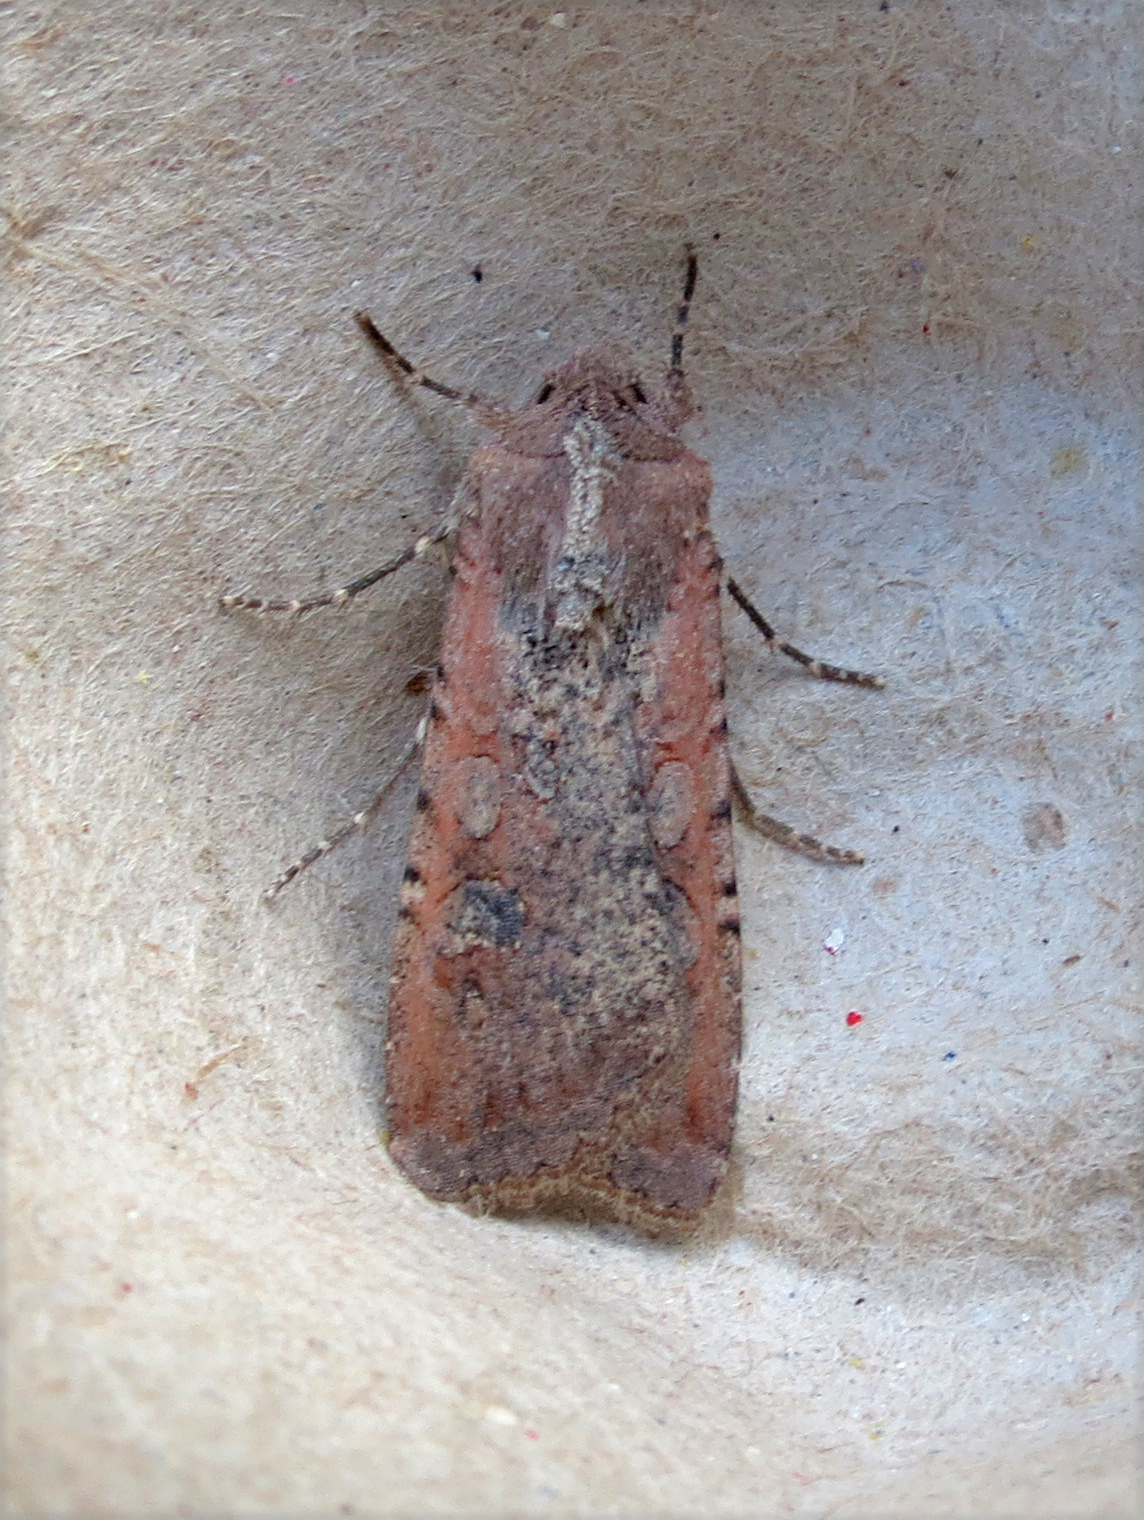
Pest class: cutworms